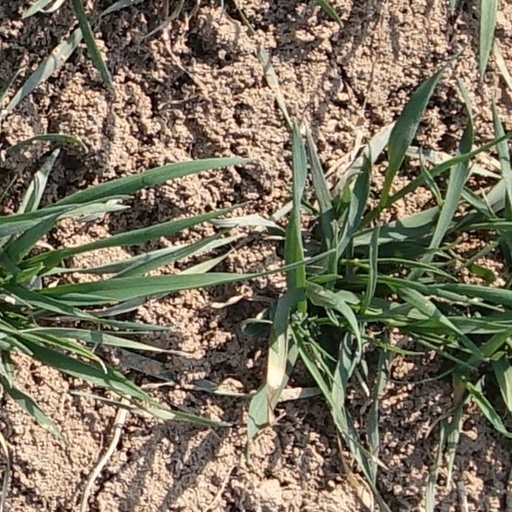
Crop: wheat